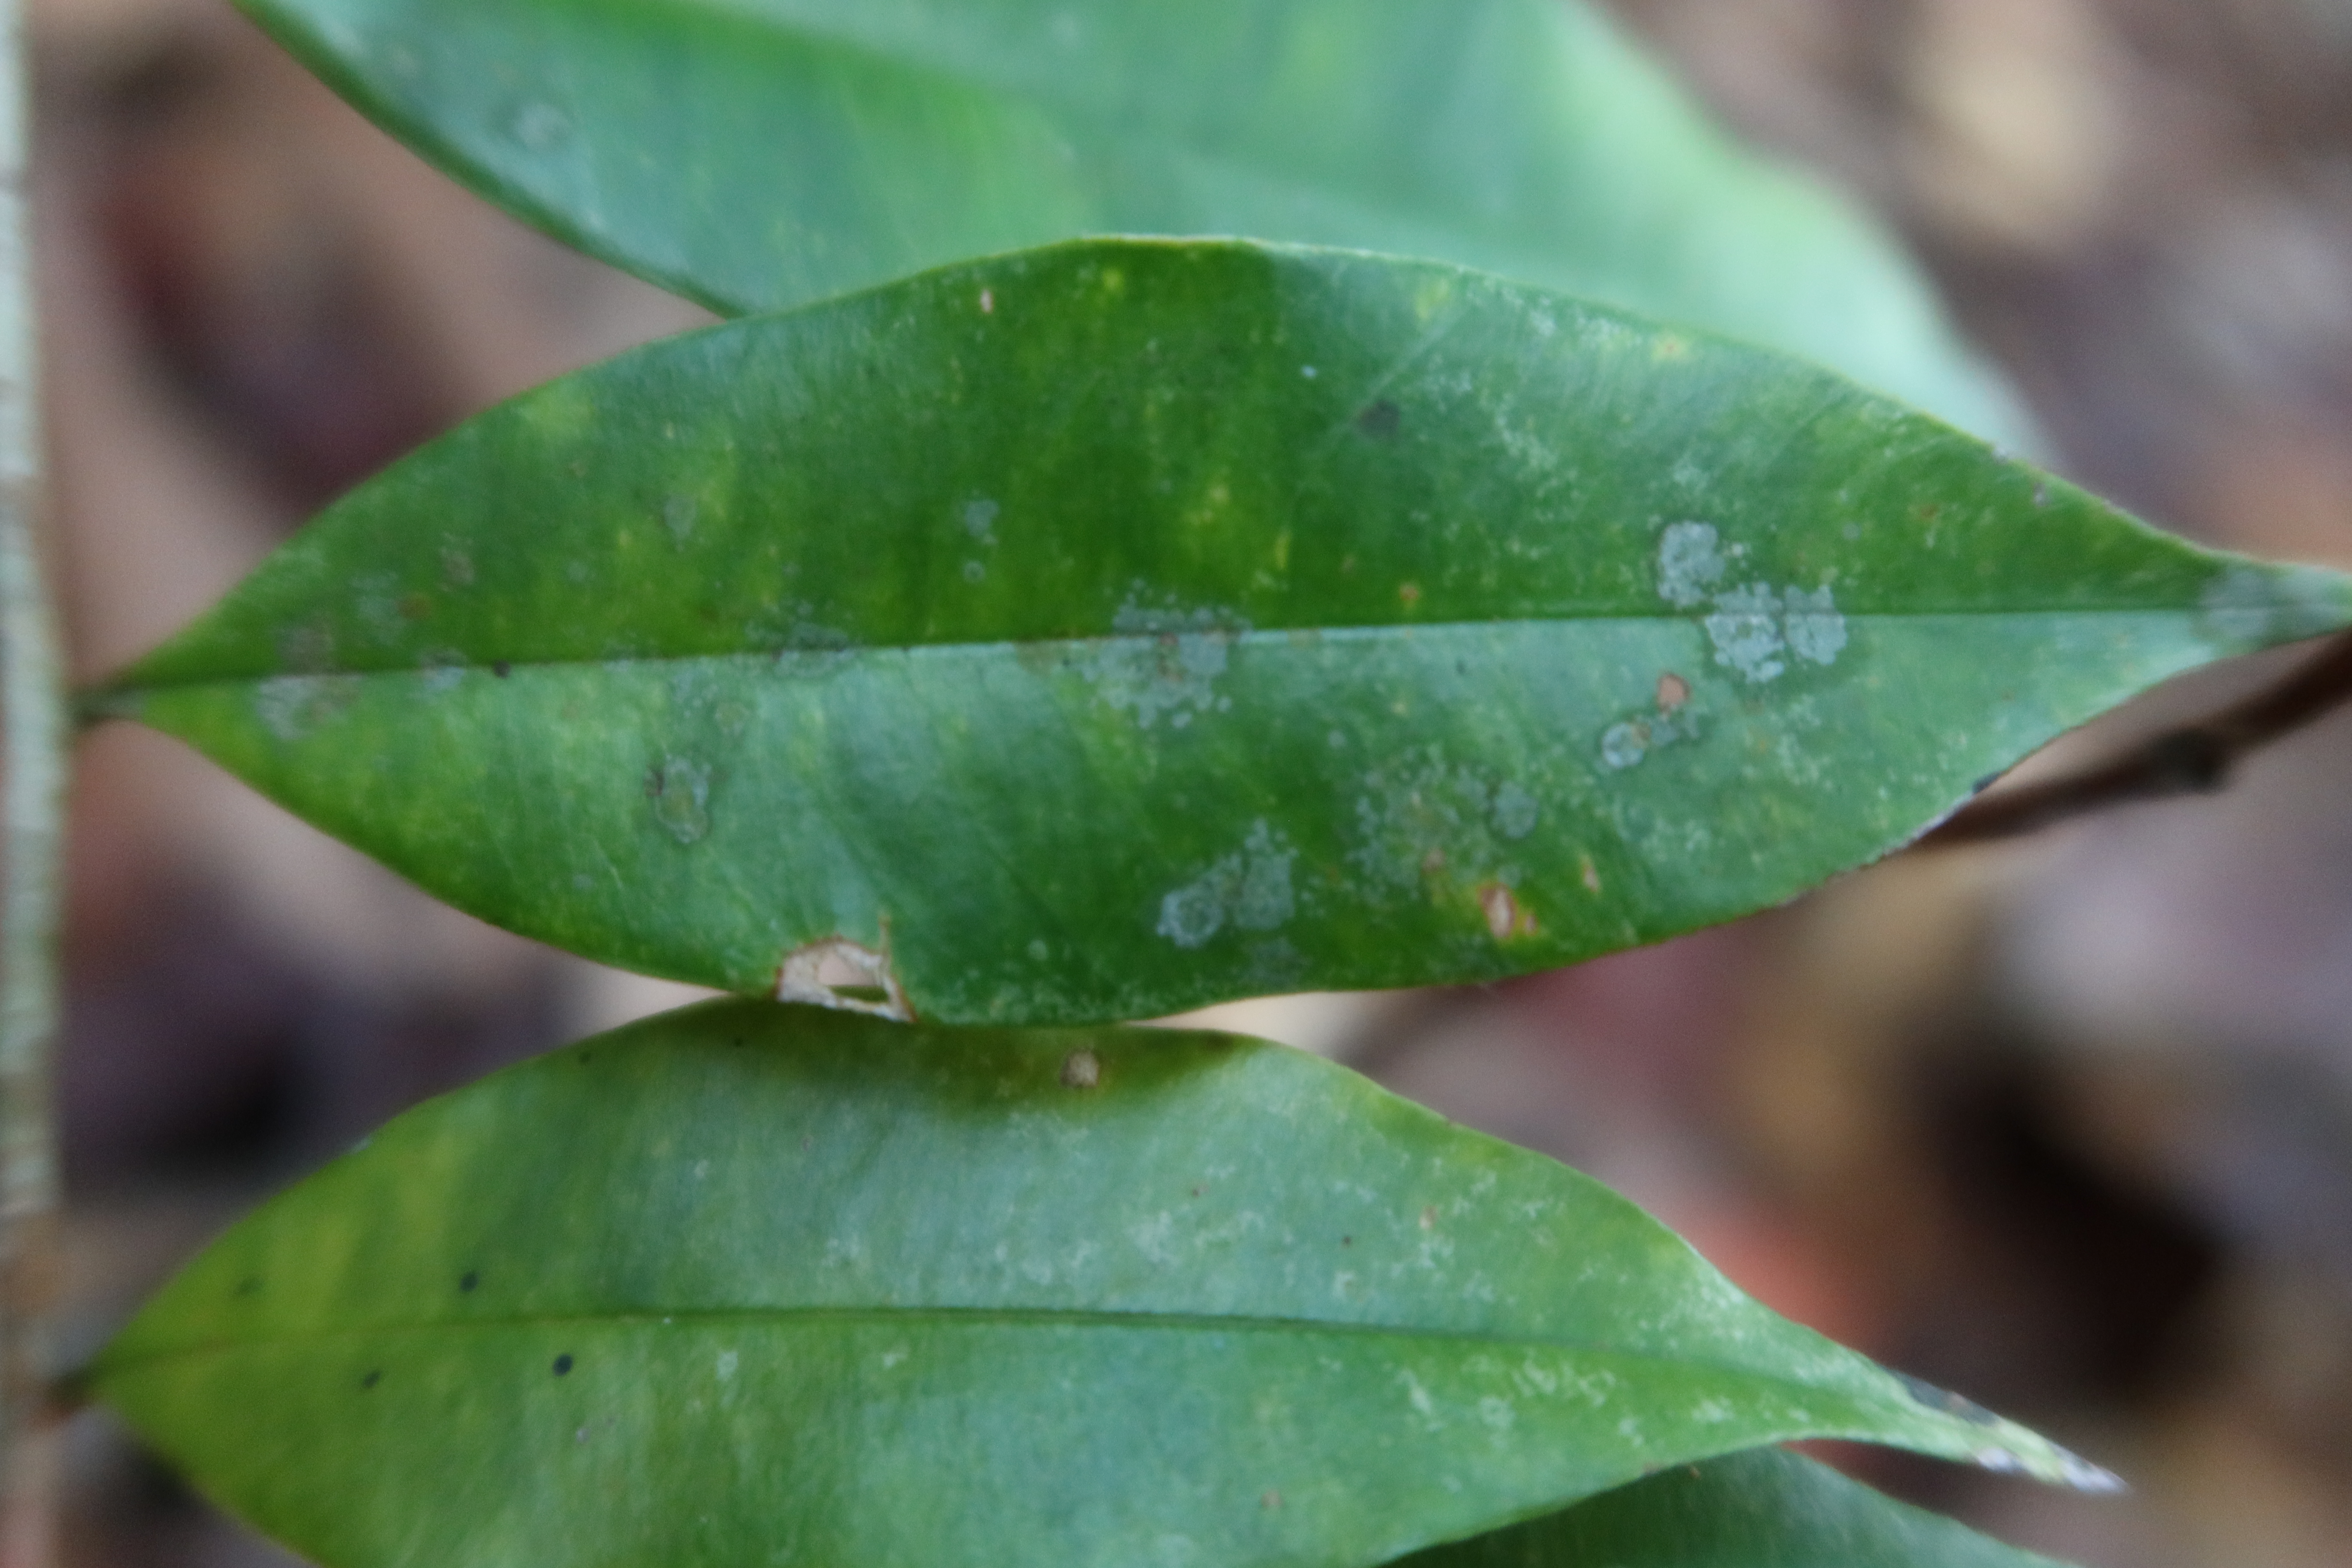
Label: Black spots